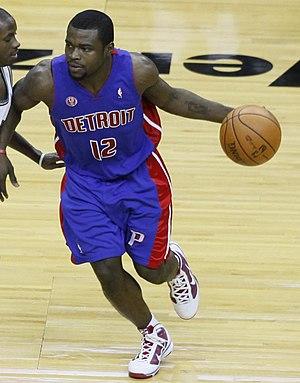
Will Bynum, né le 4 janvier 1983 à Chicago, est un joueur américain de basket-ball évoluant au poste de meneur.